Dirk Markus

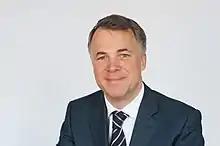

Dirk Erich Markus (born January 15, 1971) is a German-born entrepreneur. He is a founding partner of private equity investment group Aurelius. From an initial investment of €500,000 invested in 2005, Markus created one of Europe's largest private equity and asset management groups with revenues in the double digit billions across various investment segments.